Constable of France

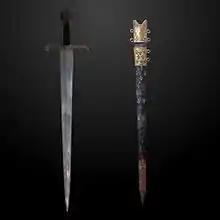
Constable of France sword, on display at the Musée de l'Armée at Les Invalides, Paris

The badge of office was a highly elaborate sword called "Joyeuse", after the legendary sword of Charlemagne. Joyeuse was a sword made with fragments of different swords and used in the Sacre of the French Kings since at least 1271. It was contained in a blue scabbard embellished with royal symbol, the fleur-de-lis, in column order from hilt to point. Traditionally, the constable was presented with the sword on taking his office by the King himself.